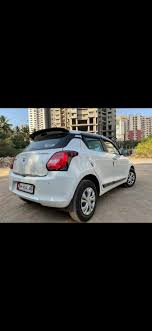
Label: noambulance